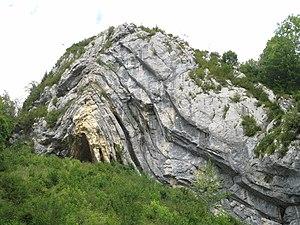
Le plissement du chapeau de gendarme près de Septmoncel (Jura).